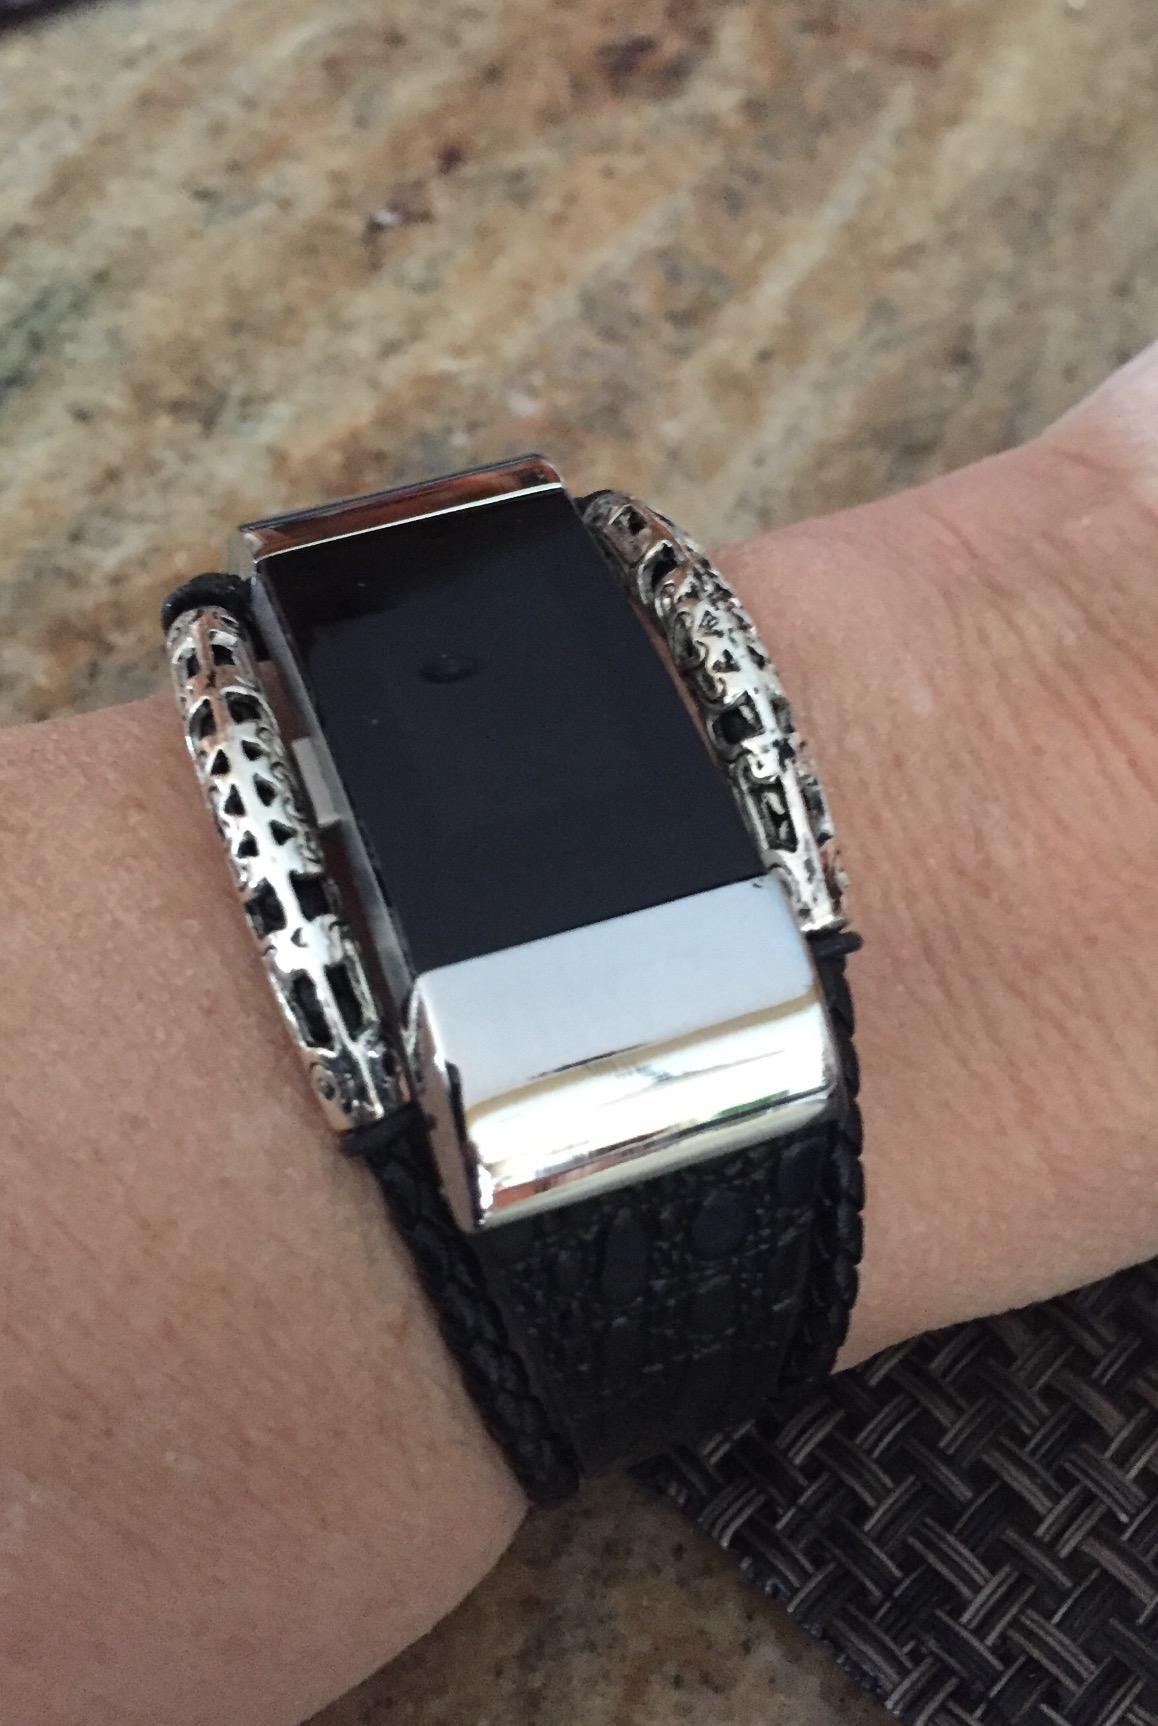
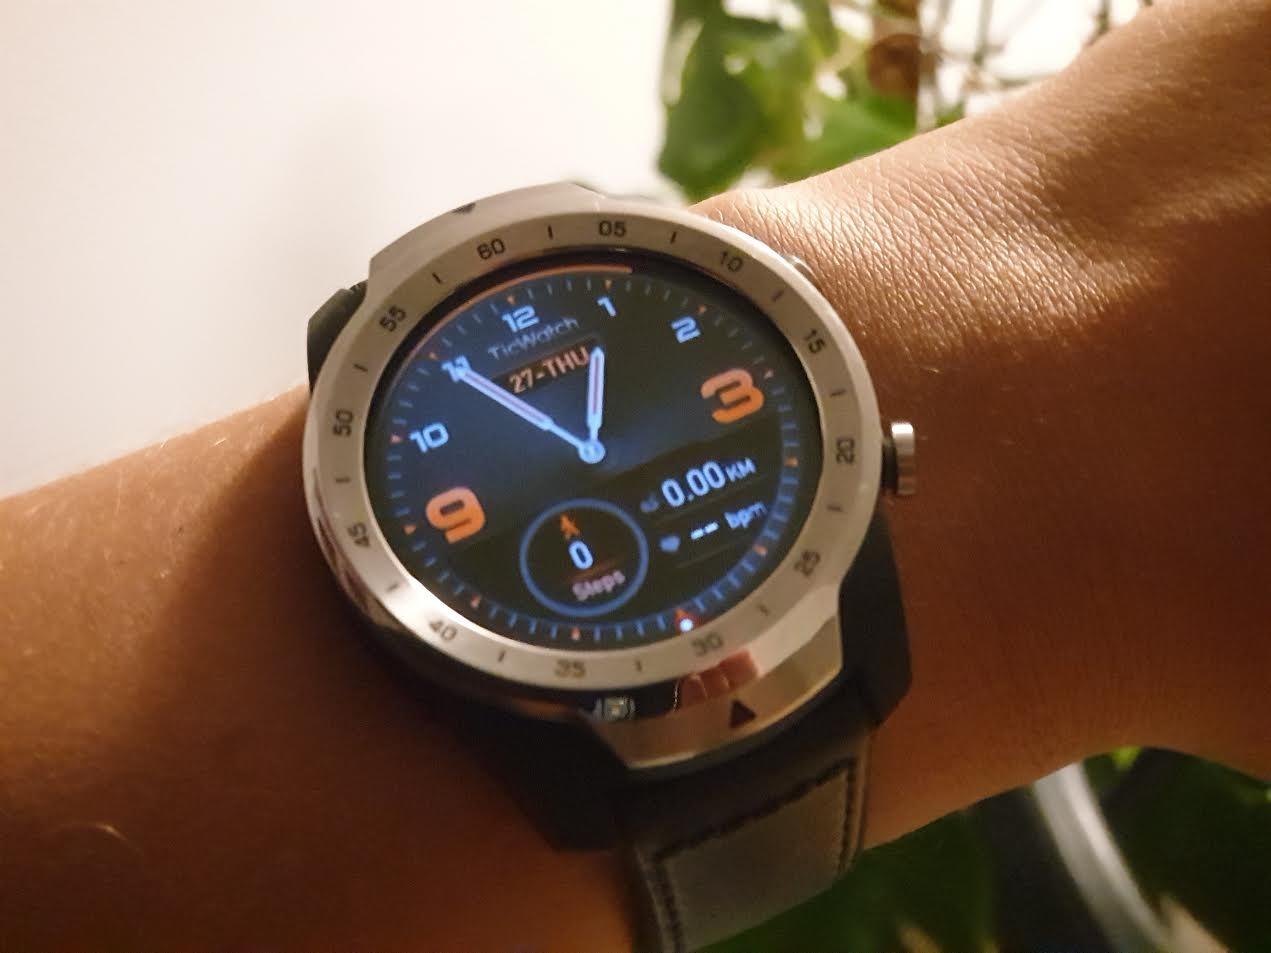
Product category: smartwatch
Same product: no